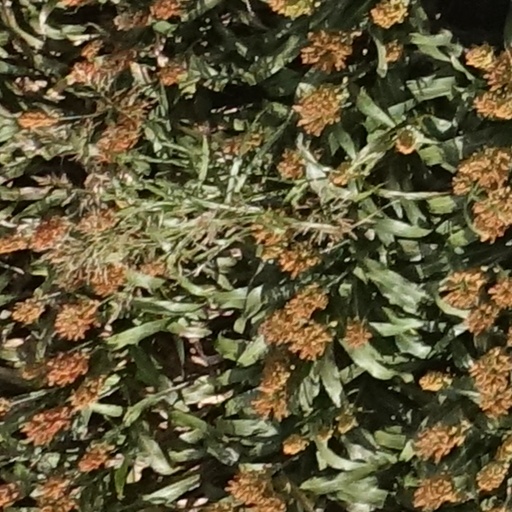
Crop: sorghum